Meir Dizengoff

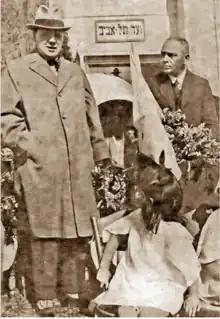
Winston Churchill meeting with Meir Dizengoff in Tel Aviv

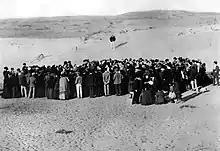
Founding of Tel Aviv

Winston Churchill visited Palestine in March 1921 and met with Dizengoff. During a ceremonial speech with Churchill, Dizengoff declared: “this small town of Tel Aviv, which is hardly 12 years old, has been conquered by us on sand dunes, and we have built it with our work and our exertions.” Churchill was impressed with the motivation and determination of the pioneers, under the leadership of Dizengoff. In Palestine, Churchill told an anti-Zionist delegation: “This country has been very much neglected in the past and starved and even mutilated by Turkish misgovernment… you can see with your own eyes in many parts of this country the work which has already been done by Jewish colonies; how sandy wastes have been reclaimed and thriving farms and orangeries planted in their stead.” That same day he told a Jewish delegation he would inform London that the Zionists are “transforming waste into fertile... planting trees and developing agriculture in desert lands... making for an increase in wealth and cultivation" and further that the Arab population is “deriving great benefit, sharing in the general improvement and advancement.”